Fishtown, Philadelphia

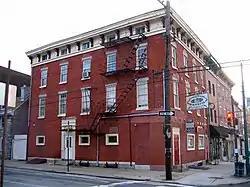
Green Tree Tavern

The neighborhood had been working class for centuries; while poverty grew after jobs left during the deindustrialization era, which afflicted many "rust belt" cities, Fishtown's workers continued to maintain a stable working-class community. Fishtown was highly segregated in the mid-20th century: between 1950 and 1970, only 0.1-0.2% of the population was not white. Most long-time residents trace their ancestry to Irish, German, and Polish Catholic immigrants. In an analysis of 2013 data, Fishtown was the third most segregated white neighborhood in Philadelphia (after Girard Estates and Bridesburg), with 96% white residents. By 2024, the percentage of white residents had decreased further to 86%.